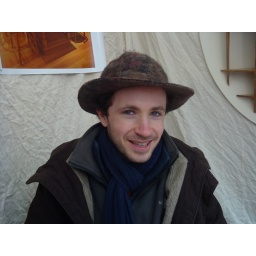
working on his computer in the middle of busy market - and selling furniture